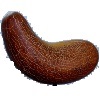
Label: Cucumber Ripe 1